Mienoumi Tsuyoshi

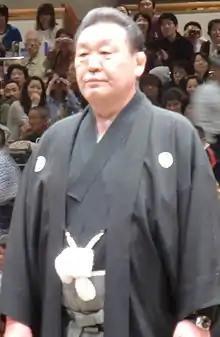
Mienoumi in 2010

is a Japanese former professional sumo wrestler from Matsusaka, Mie. He was the 57th "yokozuna" of the sport. After retiring he founded the Musashigawa stable and was a chairman of the Japan Sumo Association. He was the first rikishi in history who was demoted from the rank of Ozeki but still managed the promotion to Yokozuna.